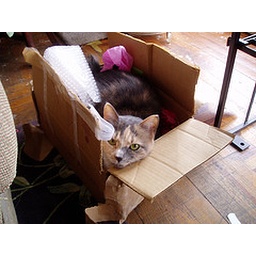
cat in a box